NXT Stand & Deliver (2022)

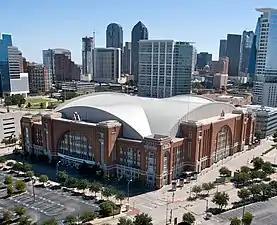
The event was held at the American Airlines Center in Dallas, Texas.

In April 2021 during WrestleMania 37 week, WWE held a two-night NXT TakeOver event titled for the NXT brand. In September 2021, the NXT brand went through a restructuring, reverting to a developmental brand for WWE. The NXT TakeOver series was subsequently discontinued.